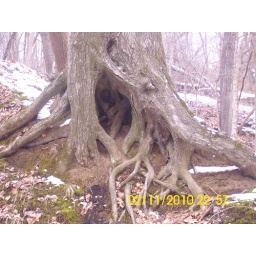
100 plus yr old tree in river bluff nature reserve